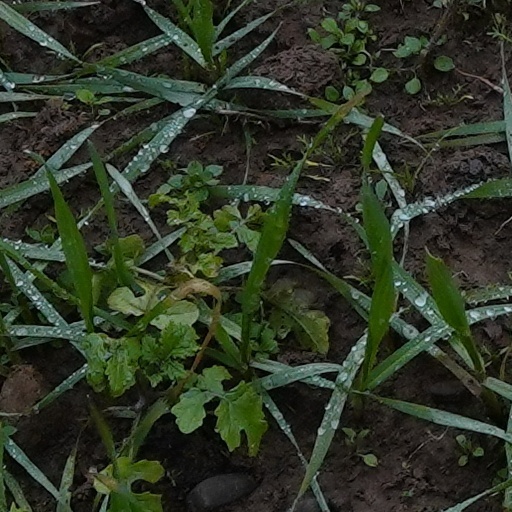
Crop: wheat